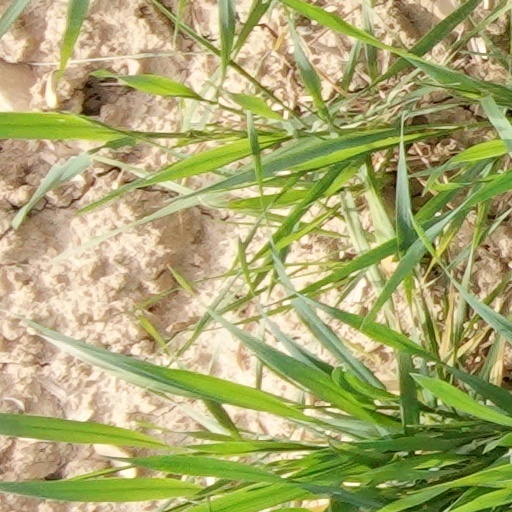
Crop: wheat